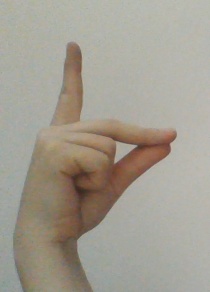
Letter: ta